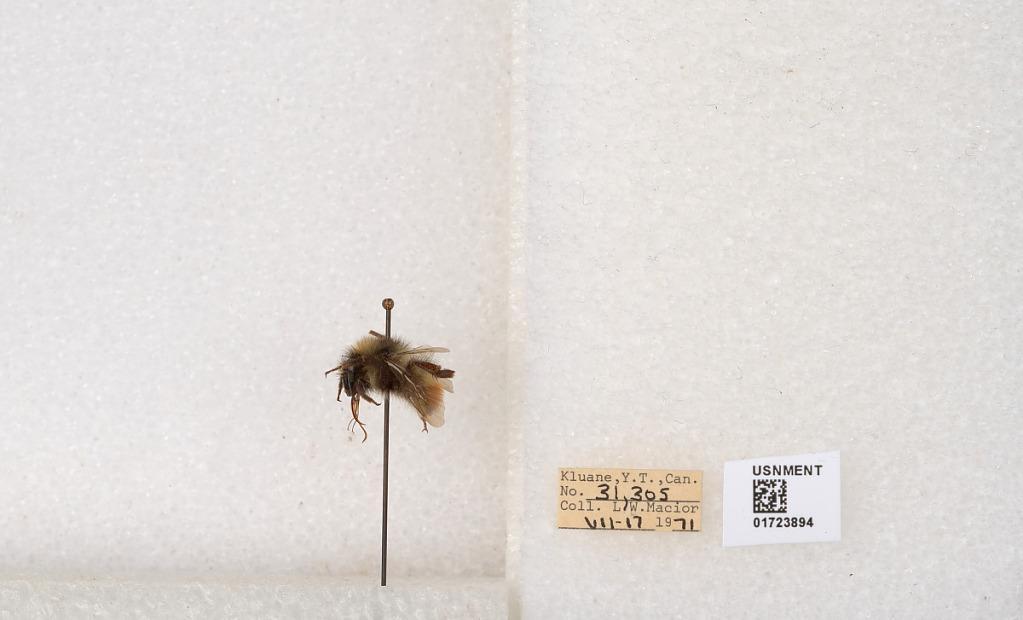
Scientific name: Bombus flavifrons Cresson
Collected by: L. Macior
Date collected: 1971-7-17
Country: Canada
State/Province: Yukon Territory
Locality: Kluane National Park and Reserve
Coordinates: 60.7493, -139.504